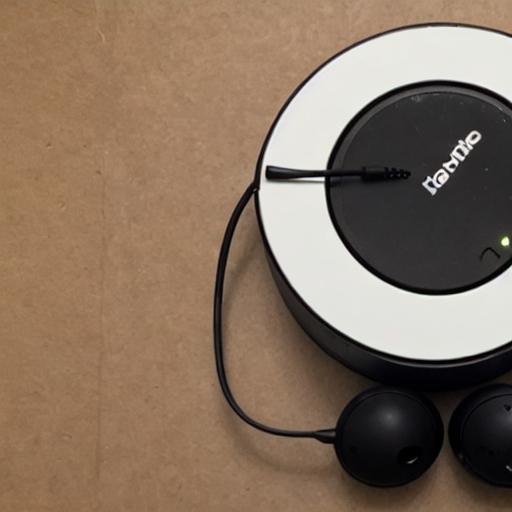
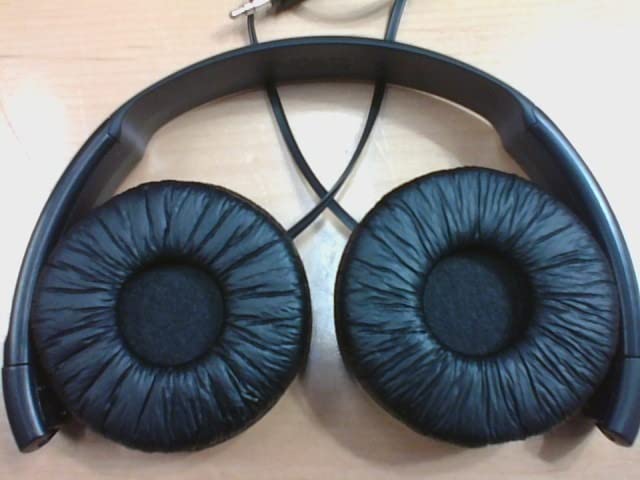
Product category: headphones
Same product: no